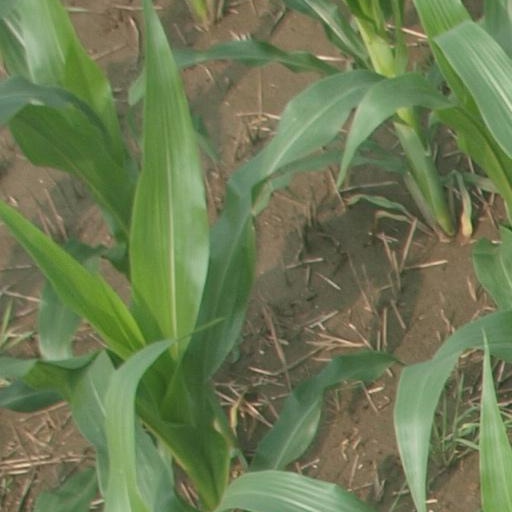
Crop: maize; corn